Portuguese expedition to Sofala (1505)

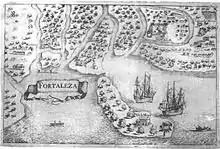
Sofala, from Manuel Faria e Sousa 1666 AD, "Asia Portuguesa", v.1

September 25, 1505 - Construction begins on the Portuguese Fort São Caetano of Sofala. Anaia begins with the erection of a wooden palisade on a square plan, with each side measured at 120 paces. A moat is dug around it, of 12 palms depth and 12 palms width. He then erects the main wall within the moat, and then another perimeter wall outside of it. The surrounding area is cleared of vegetation to allow a clear line of fire. Much of the labor for the fort construction is procured locally, although every crewman, including the nobles and Anaia himself, were expected to participate in manual labor.